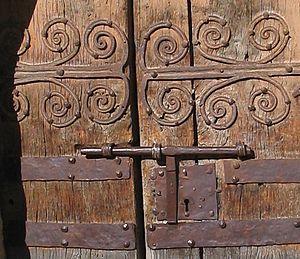
En termes de serrurerie, le fer forgé est un fer qui a été travaillé sous le marteau. Dans l'inconscient collectif, le fer forgé est principalement associé aux travaux de ferronnerie et au travail du ferronnier ou du forgeron. À la révolution industrielle un fer forgé formé par puddlage sera également employé dans la construction métallique et dans les chemins de fer. Ce dernier sera remplacé par l'acier à partir de 1880.